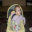
Label: baby